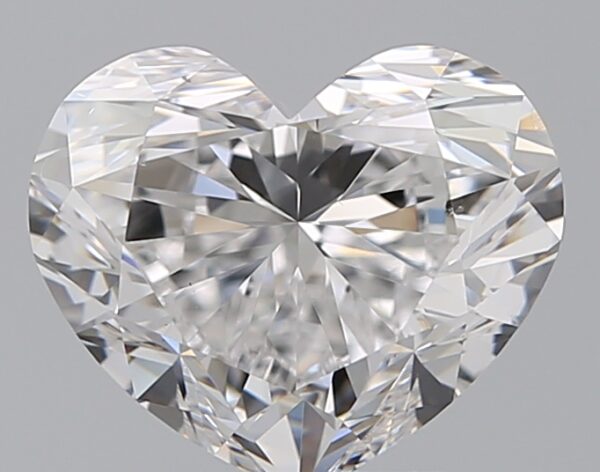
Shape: heart
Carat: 2
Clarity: SI1
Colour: D
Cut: EX
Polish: EX
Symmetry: EX
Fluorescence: N
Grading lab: GIA
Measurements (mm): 7.26 x 8.63 x 5.03